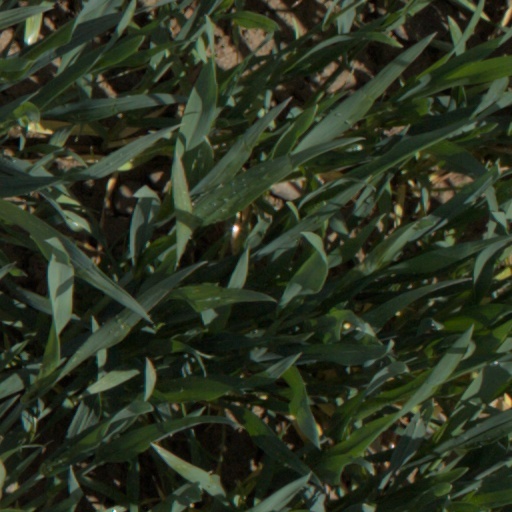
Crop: wheat